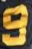
Number: 9